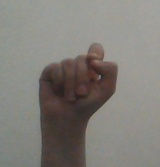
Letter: fa